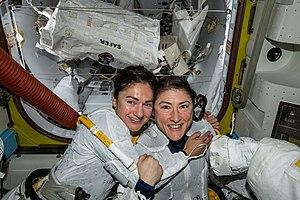
Christina Hammock Koch, née le 29 janvier 1979 à Grand Rapids au Michigan, est une astronaute américaine. Après une formation en ingénierie électrique et en science physique, elle travaille en temps qu'ingénieure électricienne au Centre Goddard de la NASA puis à l'Université Johns Hopkins. Elle devient également ingénieure de recherche pour l'United States Antarctic Program et la National Oceanic and Atmospheric Administration, passant notamment un séjour d'un an à la base antarctique Amundsen-Scott.